Button

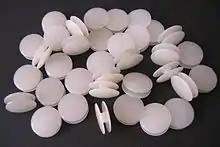
Plastic studs for bedclothes

The fitted fashions of the Renaissance required buttons to achieve their shape. For example, the tight-fitting jacket known as the doublet required rows of many buttons. An additional opportunity to use buttons came with the incorporatinon of detachable sleeves into garments. This practice had been in use in Florence since the 1200s. Sleeves could be switched out to be washed or to be replaced by fancier sleeves demanded by particular settings. Women's fashion that this time still used lacings, and thus buttons on their clothing were generally decorative.